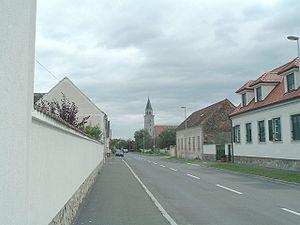
Deutsch Schützen-Eisenberg est une commune d'Autriche, dans le Burgenland. Elle fait partie du district d'Oberwart. La région vinicole du Burgenland du Sud a été renommée depuis Eisenberg, du nom du village vinicole Eisenberg an der Pinka perché sur une colline.